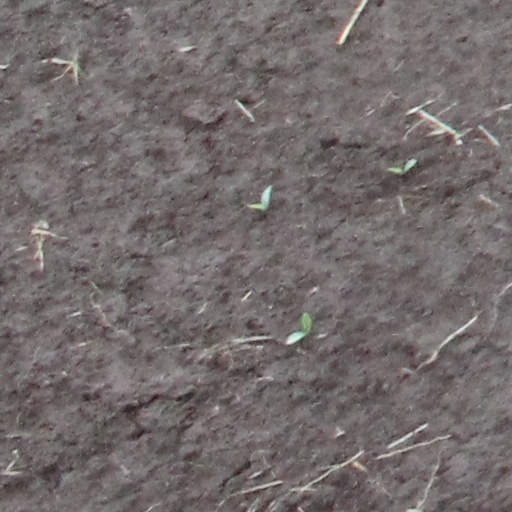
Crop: wheat